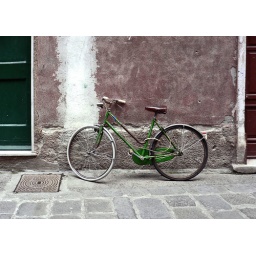
i so would have taken this with me if i thought i could have. a perfect green bike in a square in monterosso.